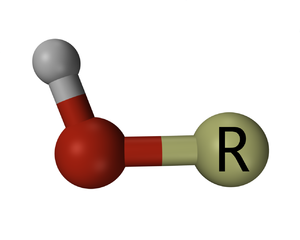
En chimie et en minéralogie, le nom hydroxyle ou oxhydryle désigne l'entité OH comportant un atome d'oxygène et d'hydrogène liés. Quand il s'agit d'un radical isolé, on le note HO· ou ·OH. Quand il est ionisé, on parle plutôt d'anion hydroxyde. Quand il s'agit d'un groupe fonctionnel attaché à une structure moléculaire, on parle aussi de groupe hydroxy.
Le groupe hydroxyle est un groupe de chimie organique constitué d'un atome d'oxygène et d'un atome d'hydrogène, –OH. Il caractérise, associé à une chaîne carbonée aliphatique, les différents alcools et, placé sur un cycle aromatique, les phénols ; il est aussi présent dans les très nombreux composés dits hydroxylés.